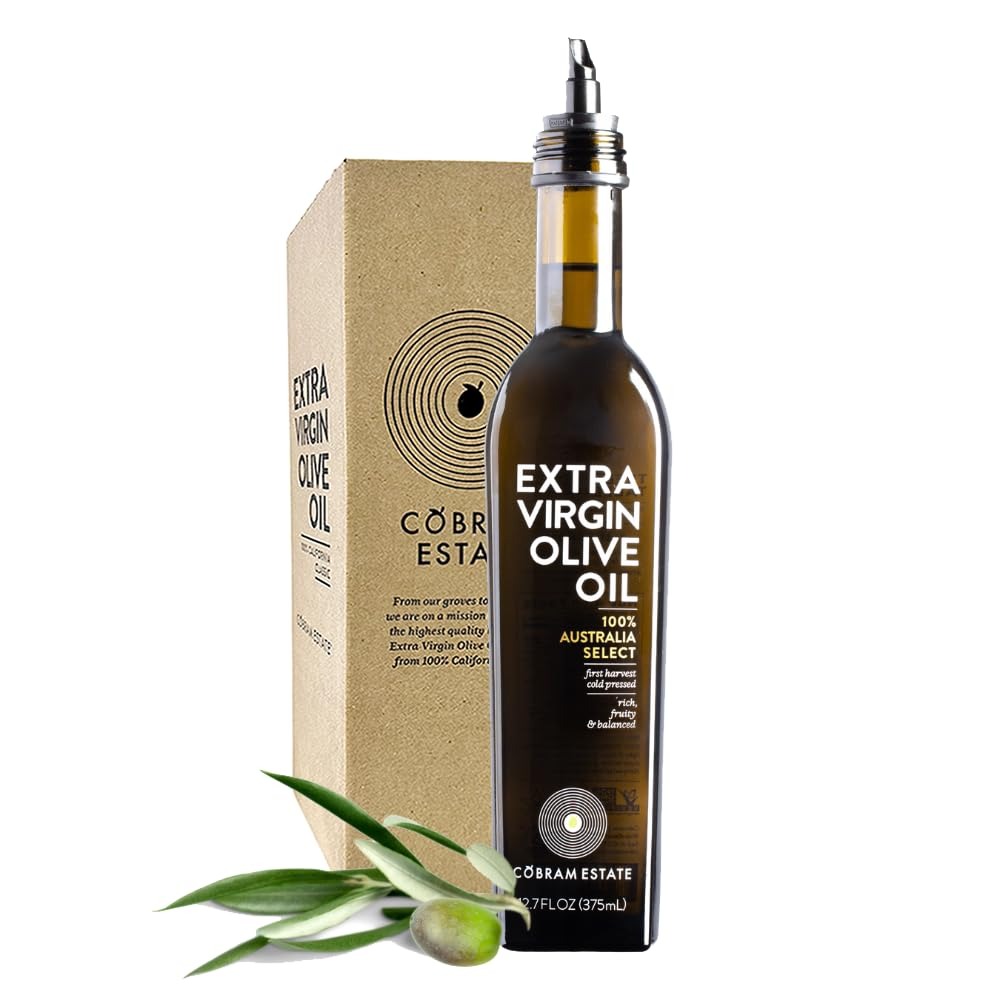
Item Name: Cobram Estate Australia Select Extra Virgin Olive Oil, First Cold Pressed, Non-GMO, Keto Friendly, High in Antioxidants, Fruity & Balanced, 375ml Bottle
Bullet Point 1: AUSTRALIAN GROWN OLIVES: This blend bites back! A sharp trifecta of fresh olive varieties; equally bitter and peppery on the palate with aromas of tomato bush and fig leaves.
Bullet Point 2: USE IT ON EVERYTHING: Our gourmet extra virgin olive oil holds its healthiness and flavor at high temperatures and tastes incredible, simply use it on its own for dipping with crusty bread or in a variety of cooking applications.
Bullet Point 3: COMPLIMENTARY POP-UP POURER SPOUT: For a clean and easy pour every time, so no need for a spray dispenser or mister.
Bullet Point 4: ALL-NATURAL TASTINESS: Bursting with heart-healthy polyphenols to help fight inflammation, aging, and weight gain. Ideal for homemade Italian salad dressings or marinades.
Bullet Point 5: AWARD WINNING: Best in Class and Gold awards received by olive oil sommelier judges at many prestigious and world-renowned competitions including New York International Olive Oil Competition, Olive Japan, and La International Olive Oil Competition.
Product Description: Grown and harvested amongst kangaroos and brekkie enthusiasts, Australia Select boasts a Holy Trifecta of olive varietals that give it its award-winning flavor. Cobram Estate Extra Virgin Olive Oil is never processed using chemicals or additives. Cobram Estate Olive Oils have an acidity below 0.3% while packing the flavor of each variety of olive we grow within each bottle. The beauty of Cobram Estate Extra Virgin Olive Oil is that it retains its healthy antioxidants at high temperatures and tastes incredible on its own. This versatile kitchen staple can be used for cooking, baking or finishing a dish.
Value: 12.68
Unit: Fl Oz

Price: 12.37